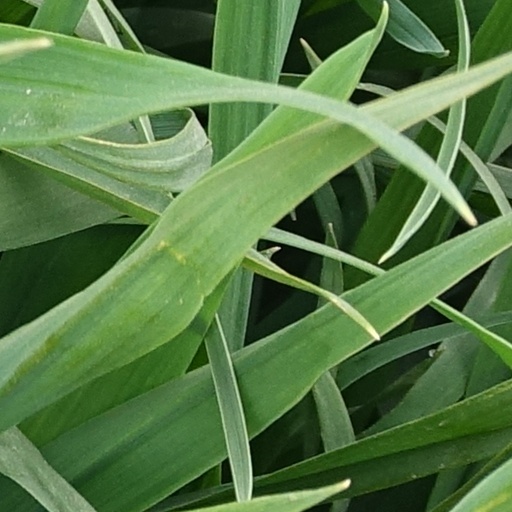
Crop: wheat